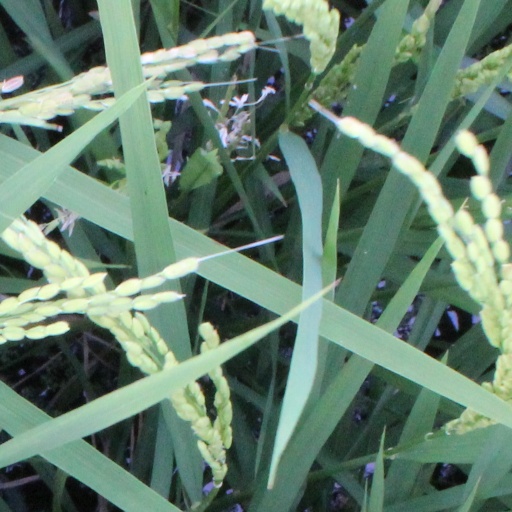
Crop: rice